IMSA

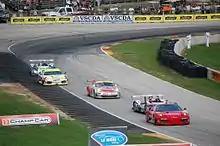
American Le Mans Series at Road America, 2007

In the spring of 1998, Don Panoz created a partnership with the Automobile Club de L'Ouest (ACO), the organizers of the 24 Hours of Le Mans, to begin a 10-hour race in the spirit of Le Mans, dubbed the Petit Le Mans to be held at Panoz's Road Atlanta facility. After the success of the inaugural Petit Le Mans as a part of the 1998 Professional SportsCar Racing Championship season, Panoz announced a new full season championship for 1999, to be known as the American Le Mans Series (ALMS) which adopted the ACO's rulebook under PSCR sanction. The new series replaced the Professional Sports Car Racing championship as PSCR's headline series.